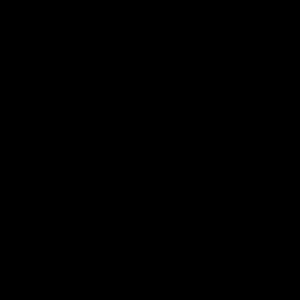
L'Institut national de l'origine et de la qualité, ou Inao, est un établissement public à caractère administratif français placé sous la tutelle du ministère de l'Agriculture. Il accompagne les producteurs qui s'engagent dans les démarches de qualité et gère plus globalement les signes d'identification de l'origine et de la qualité pour les produits fabriqués en France qui sont des signes officiels en France :
Le verre à vin est un type de récipient en verre qui est utilisé pour boire et goûter le vin.
La dégustation du vin est un événement au cours duquel on expérimente, analyse et apprécie les caractères organoleptiques et plus particulièrement les caractères olfacto-gustatifs d'un ou de plusieurs vins.